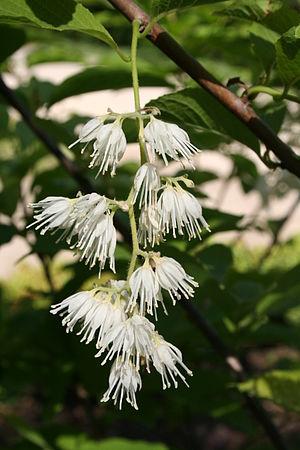
Pterostyrax hispidus est une espèce d'arbres caducs de la famille des Styracacées, originaire du Japon.